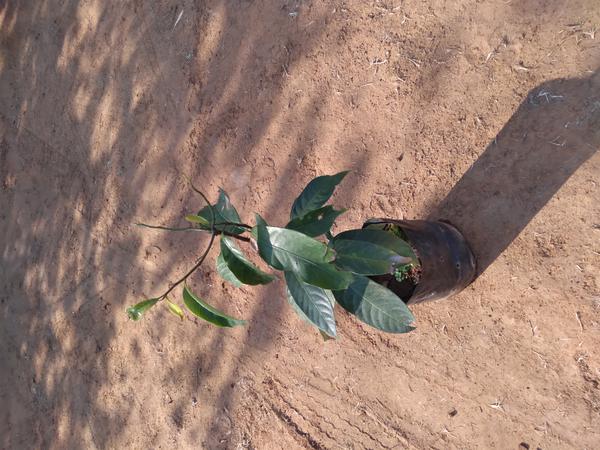
Plant: Mango